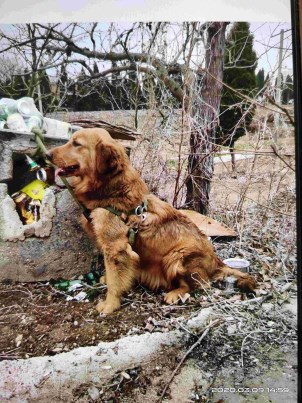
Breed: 5355-n000126-golden_retriever